Government-owned and controlled corporation

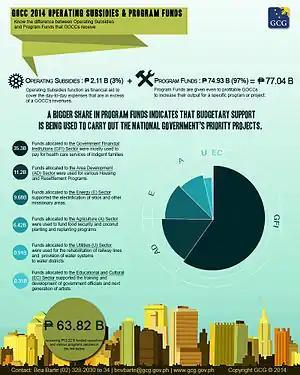
2014 operation subsidies and program funds that GOCCs received from the national government

GOCCs receive from the government "subsidies" and "program funds". Subsidies cover the day-to-day operations of the GOCCs when revenues are insufficient while program funds are given to profitable GOCCs to pay for a specific program or project.